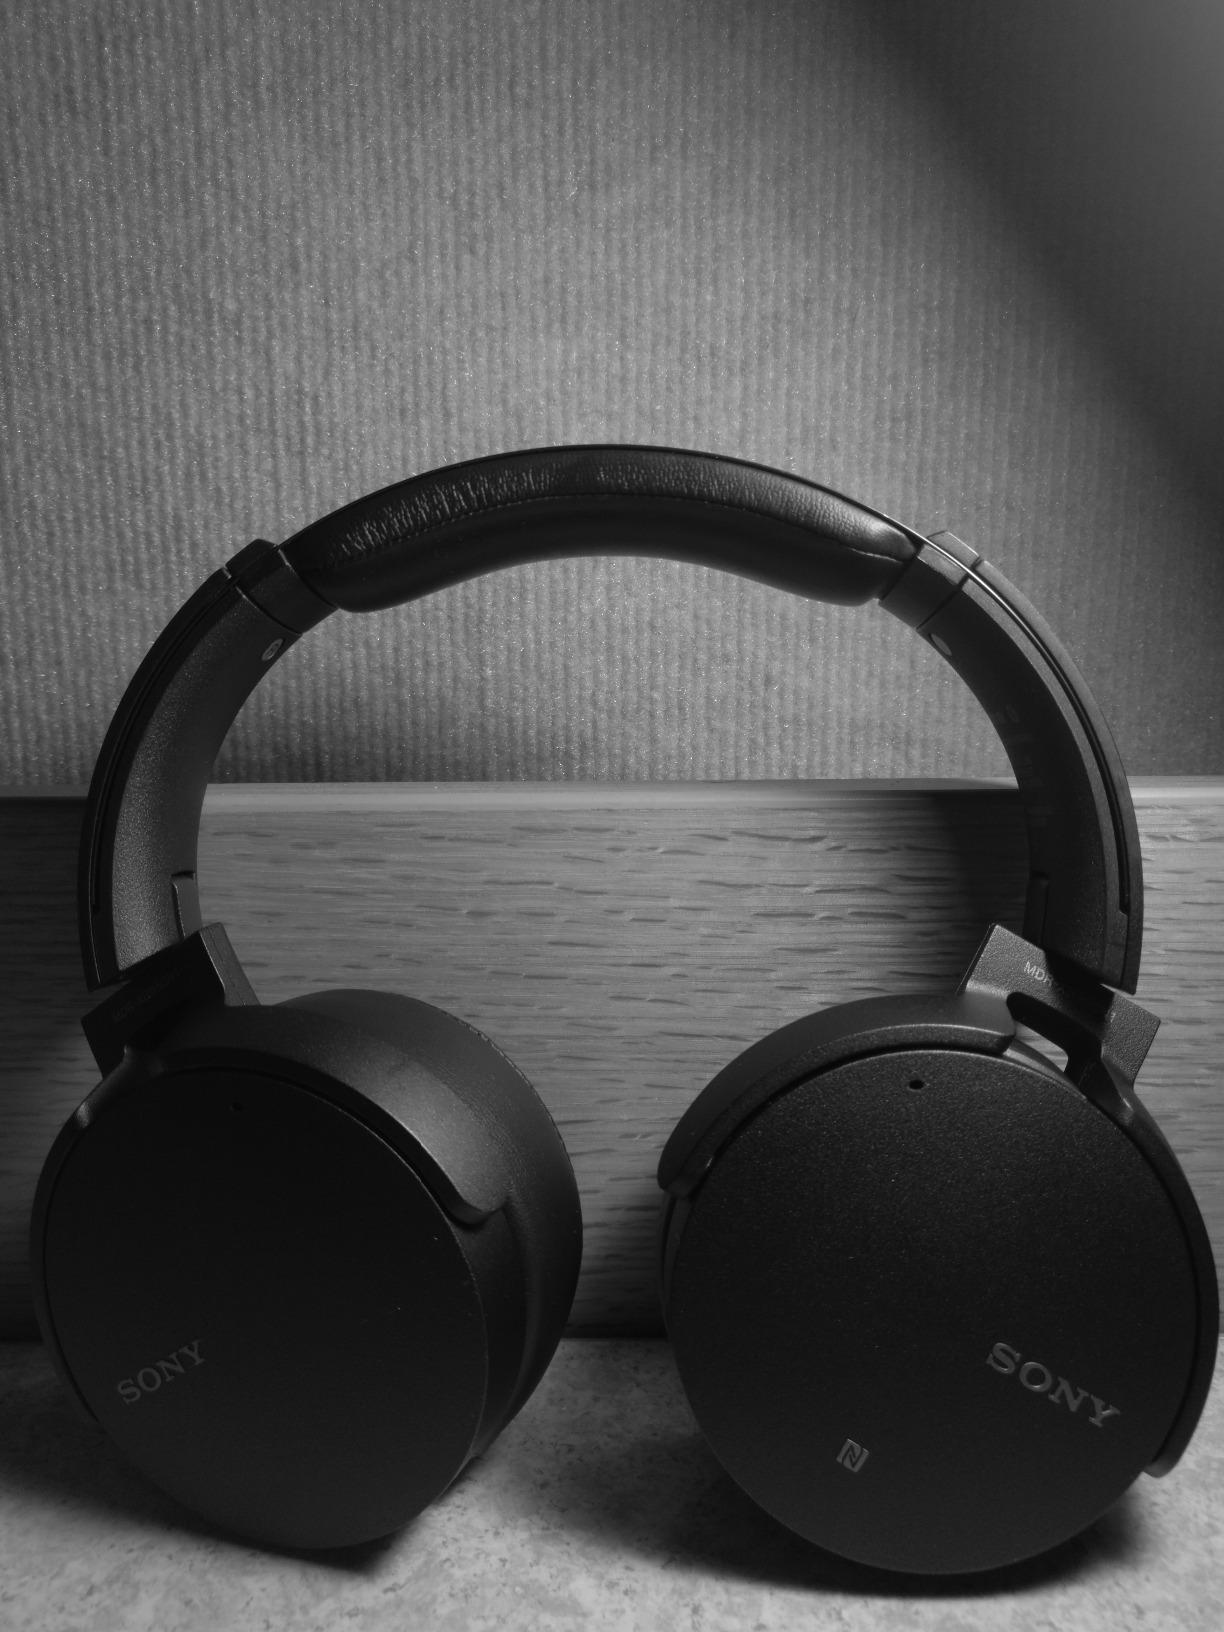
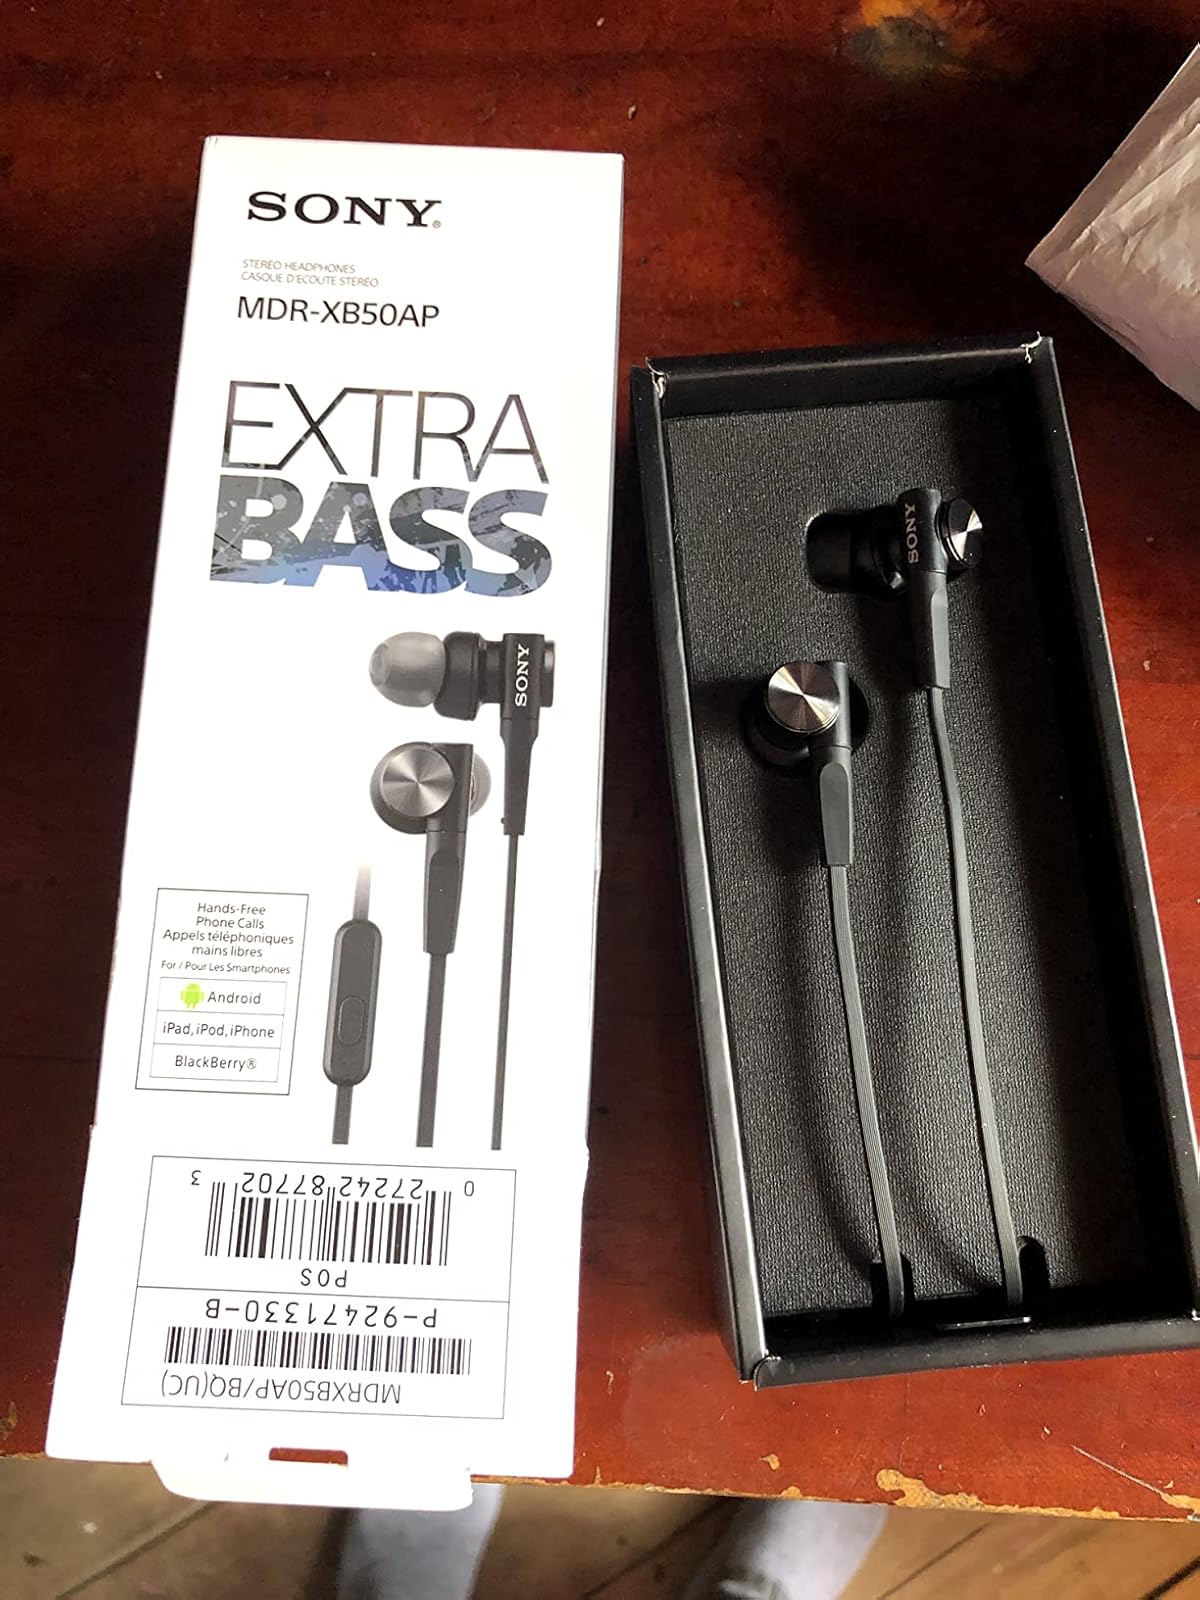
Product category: headphones
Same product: no